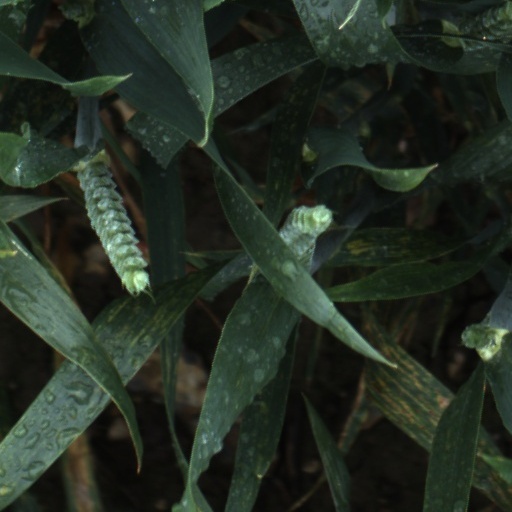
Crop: wheat